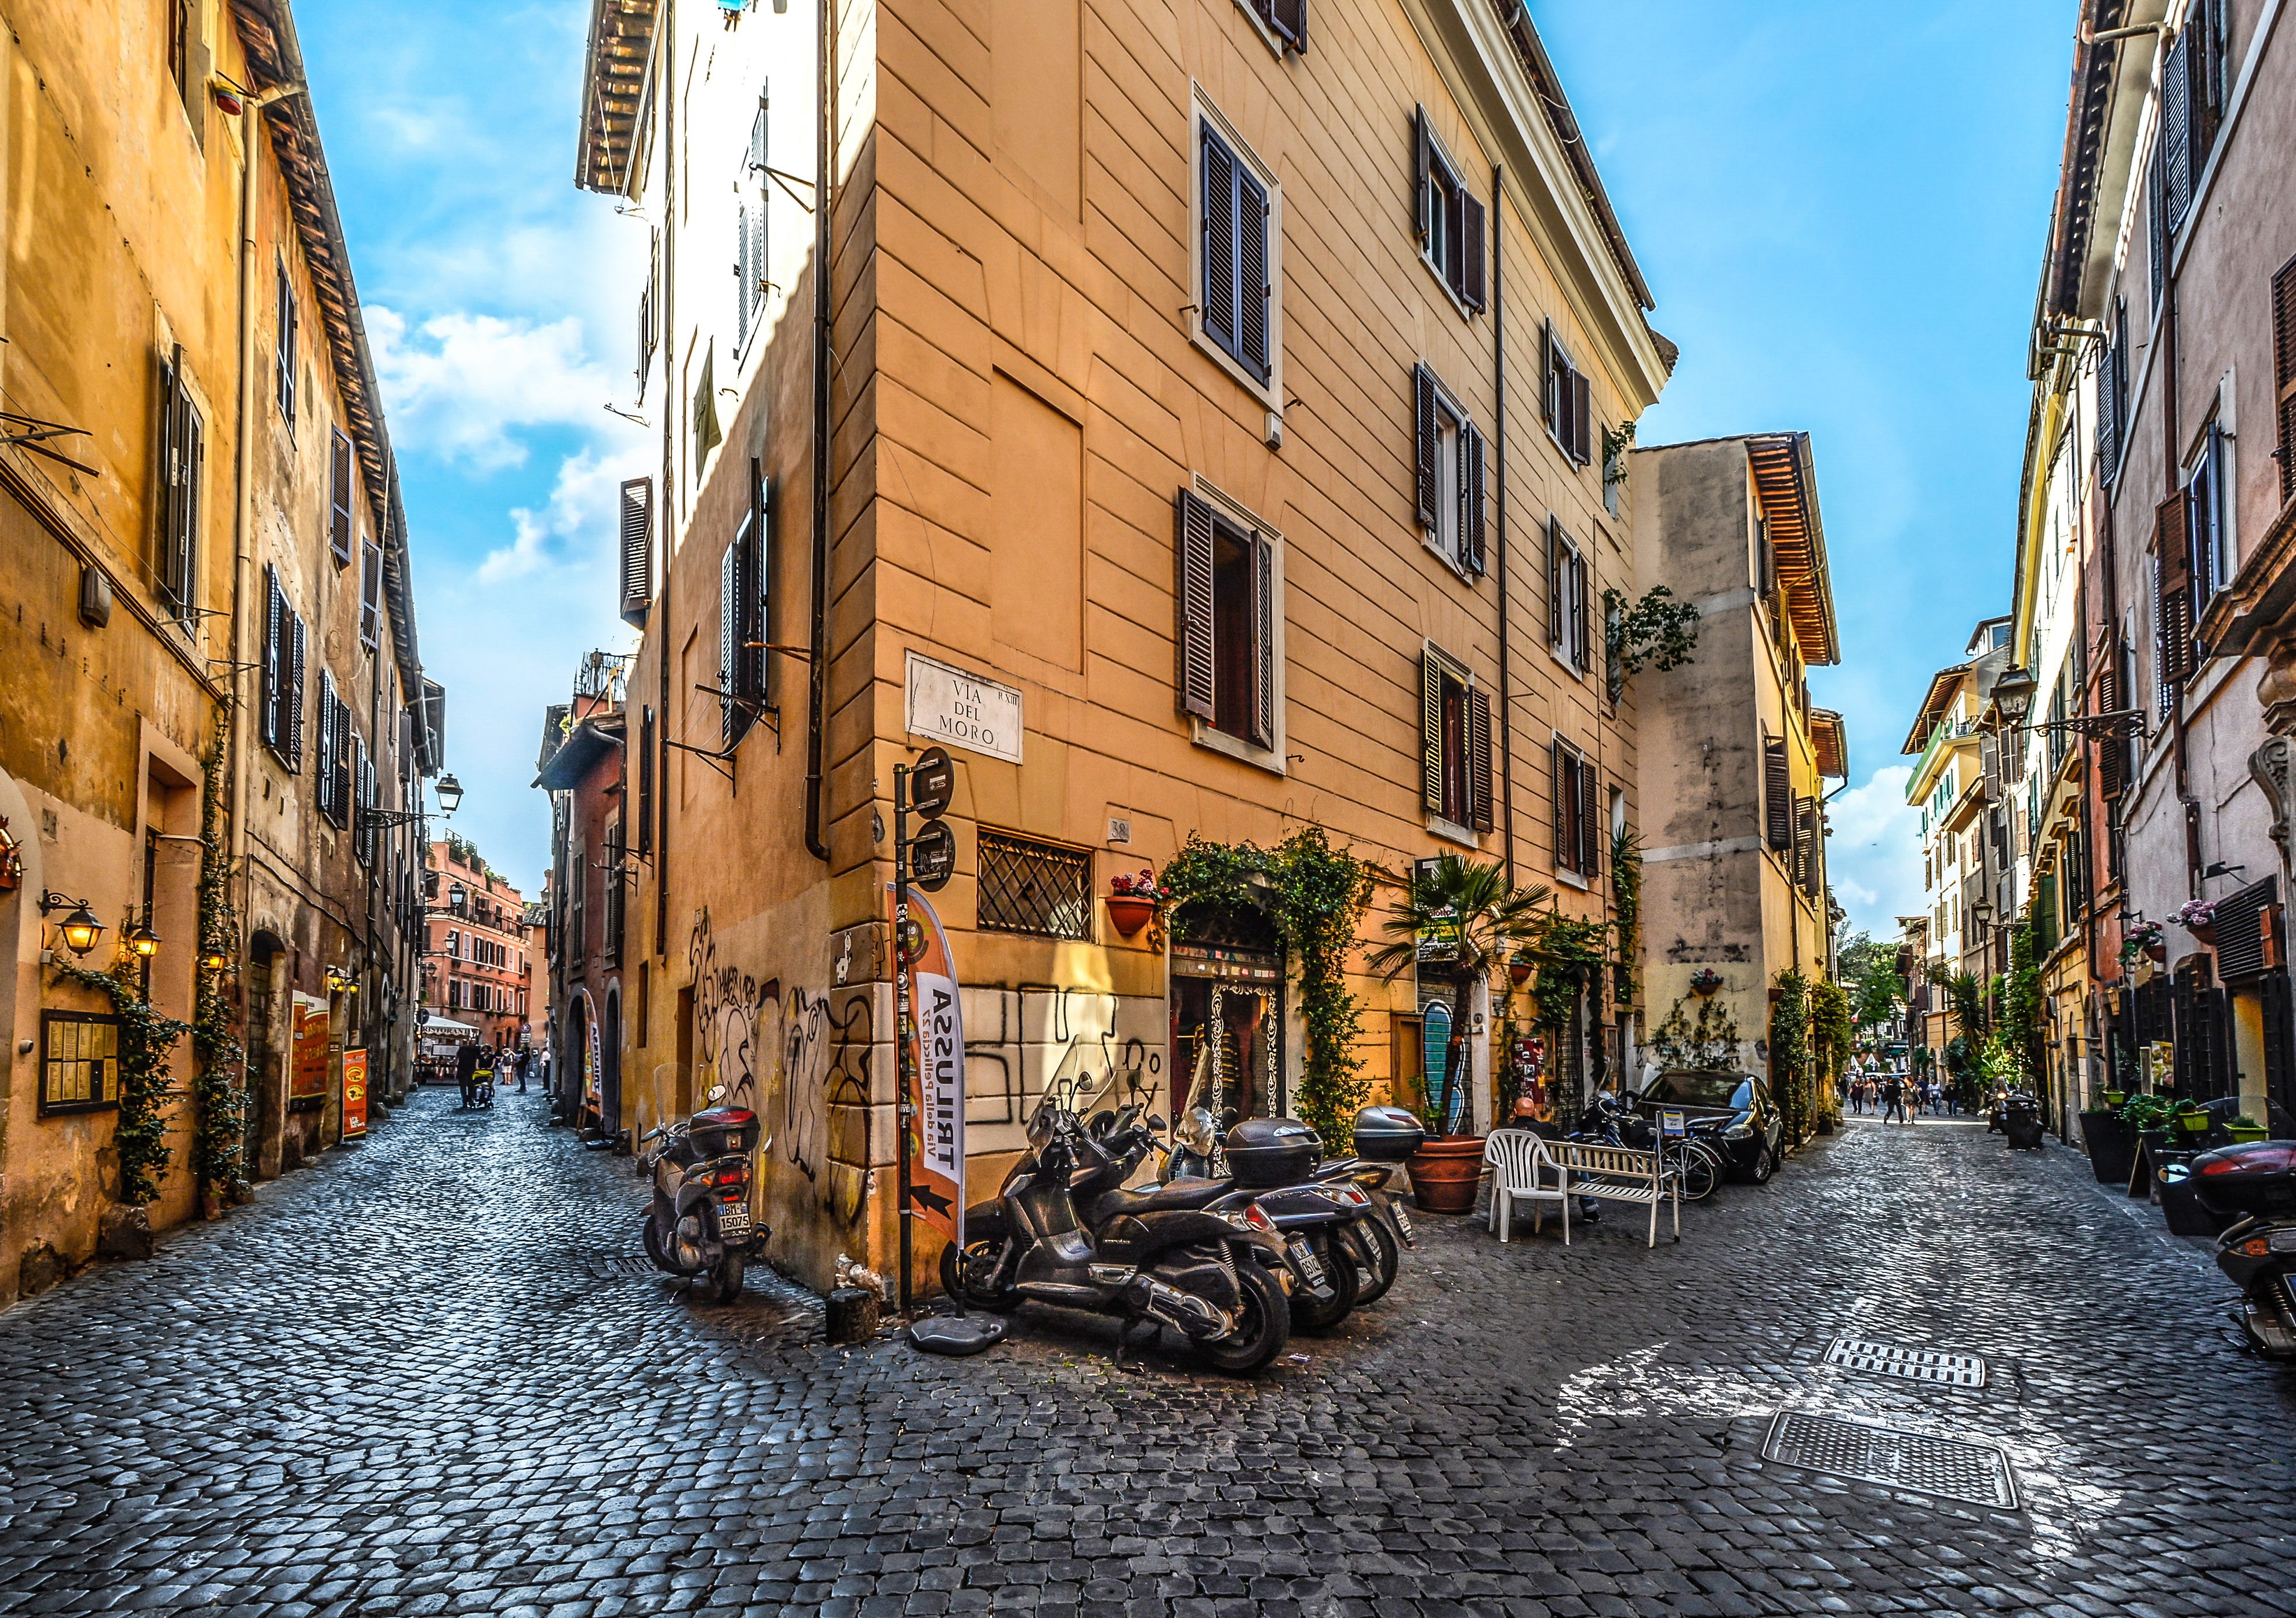
tree, sky, road, street, window, town, building, alley, cobblestone, city, skyscraper, cityscape, downtown, narrow, daytime, motorcycle, landmark, italy, facade, lane, rome, scooter, infrastructure, town square, european, metropolis, trastevere, neighbourhood, urban area, metropolitan area, mixed use